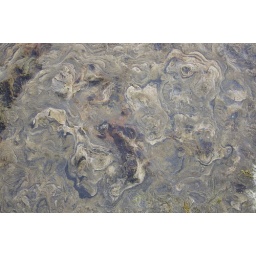
Swirling patterns in the coastal rocks along the Seahouses beach